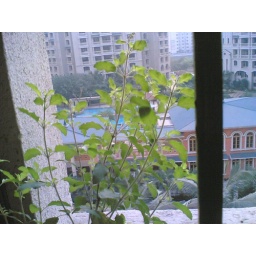
Tulsi in the window with swimming pool in backdrop